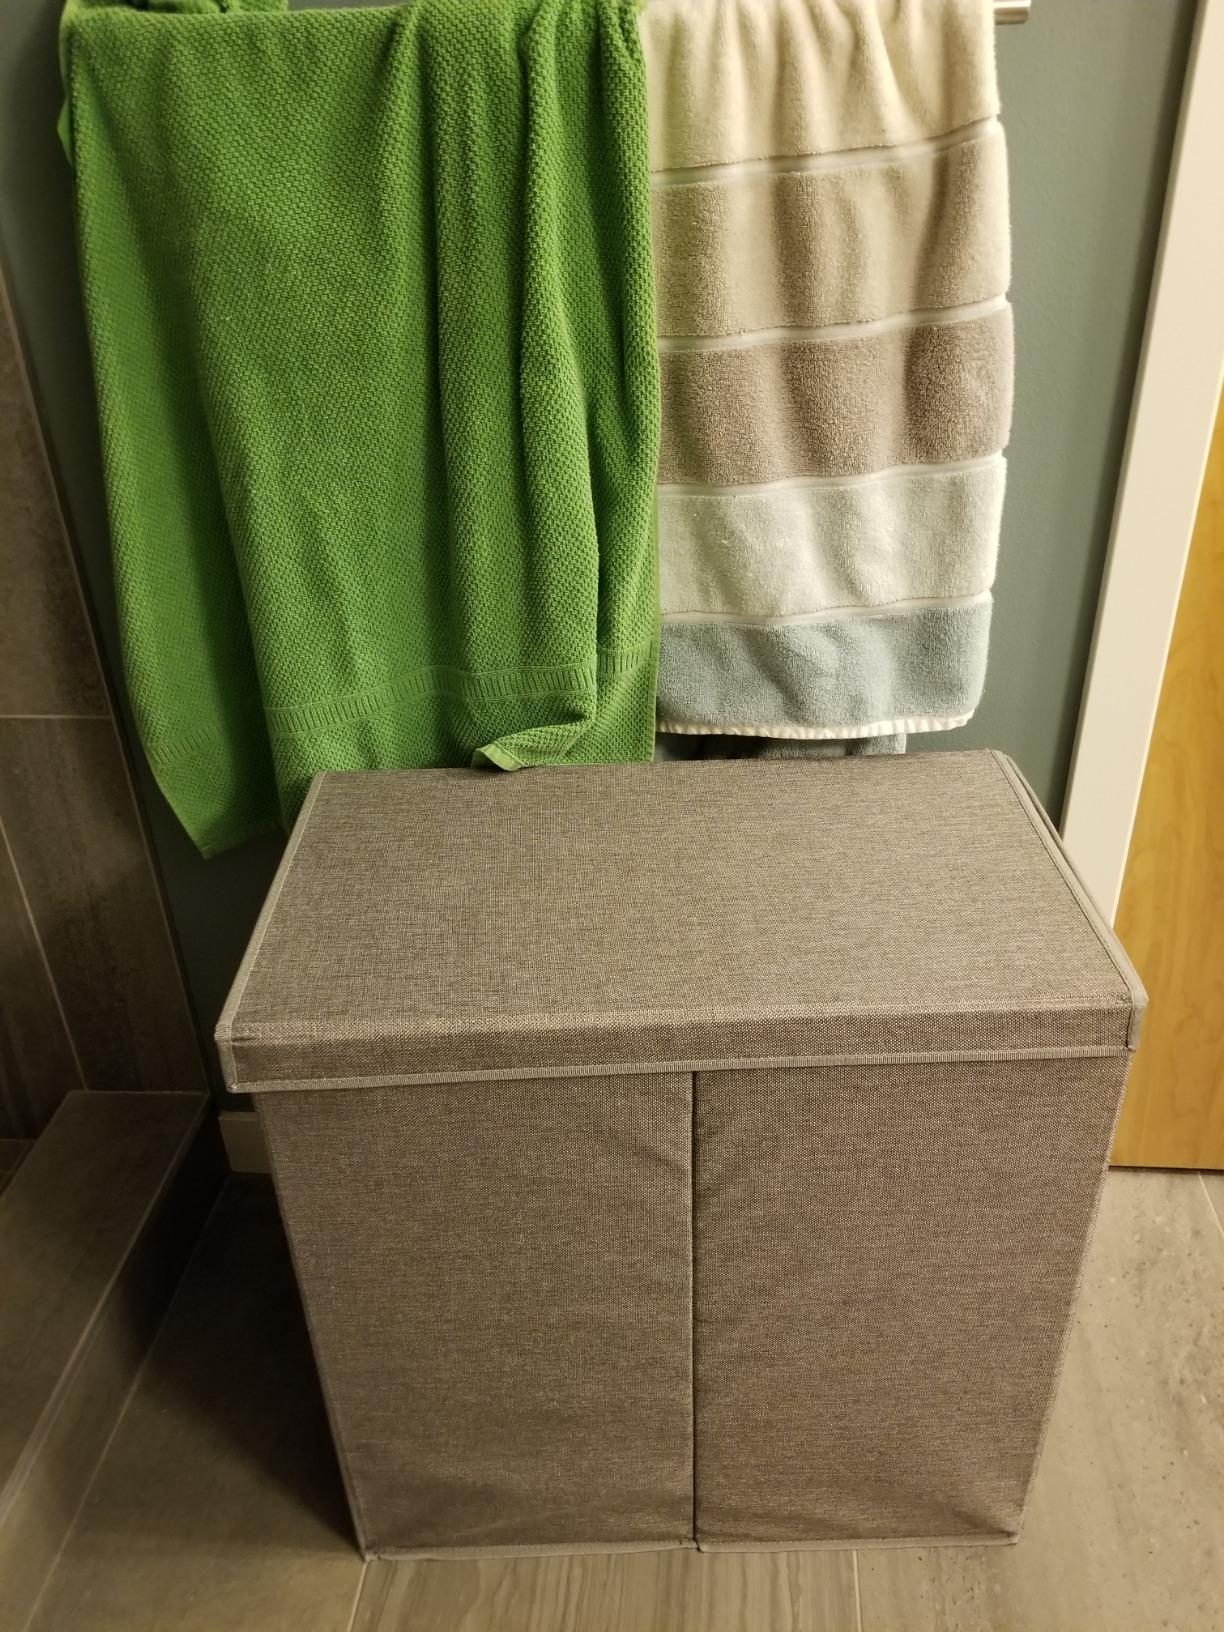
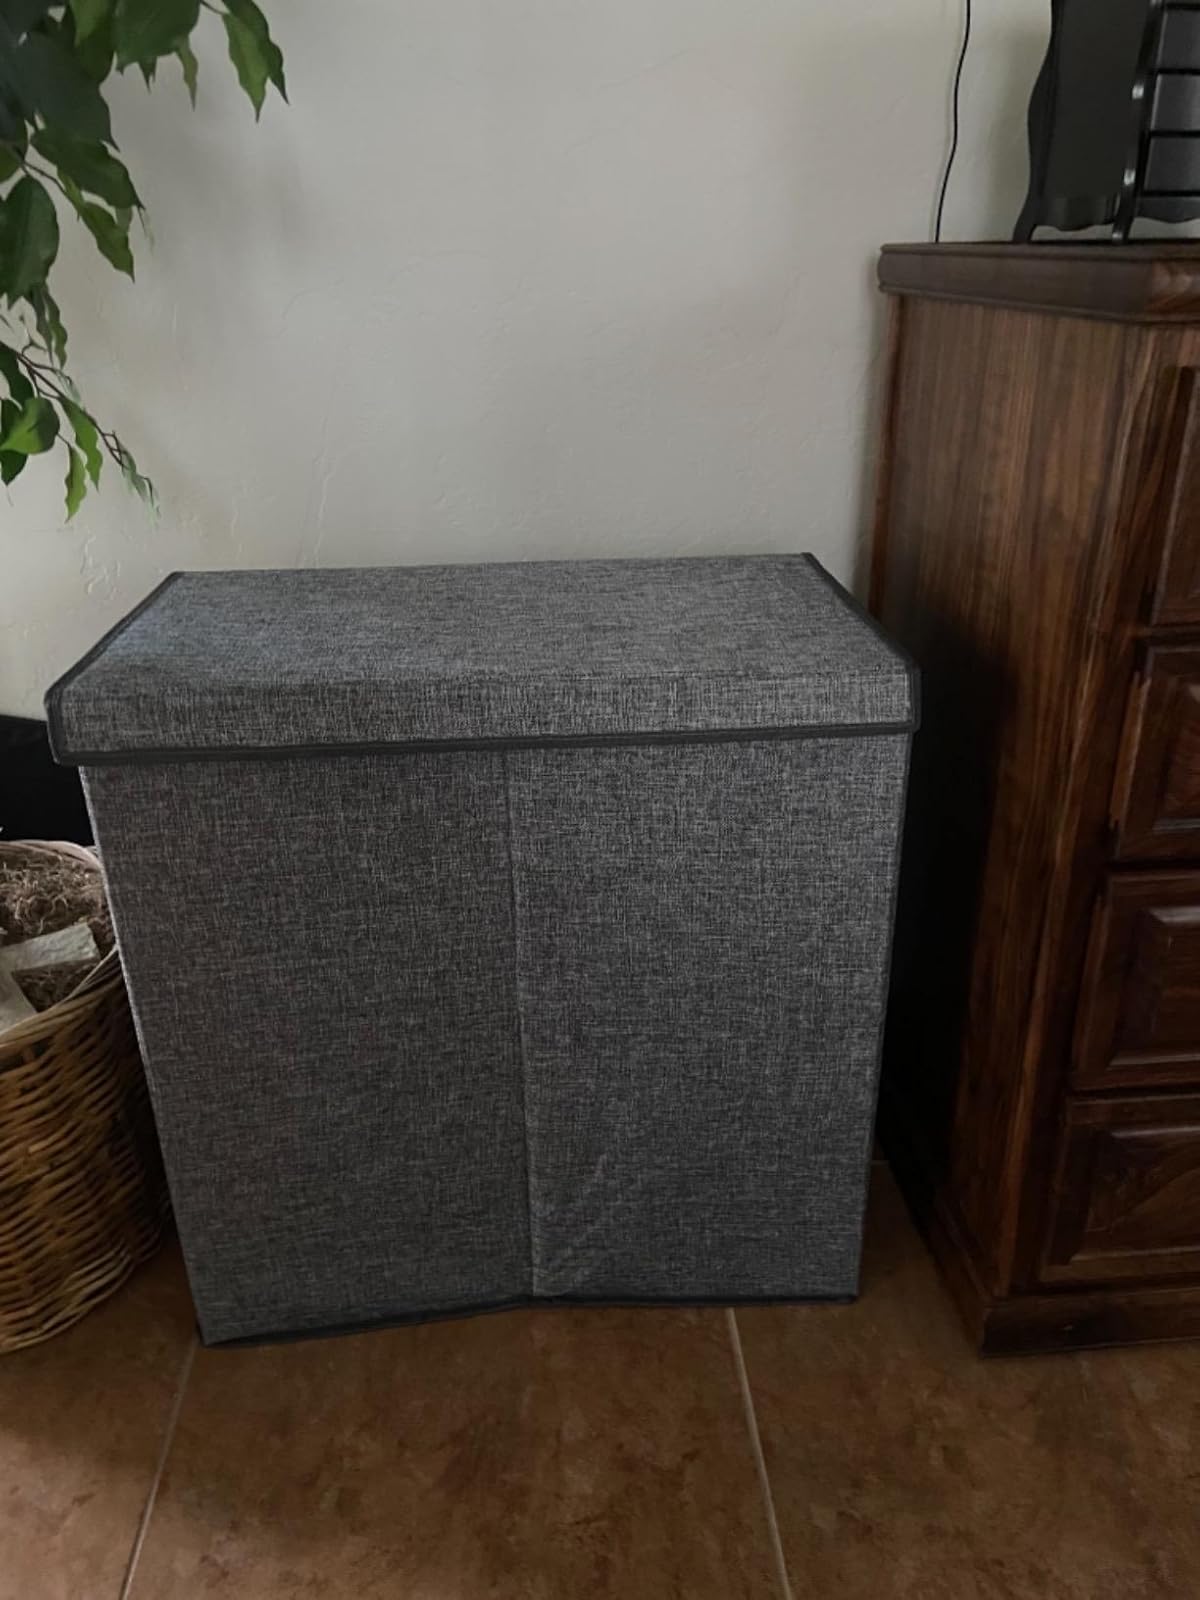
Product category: items_hamper
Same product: yes